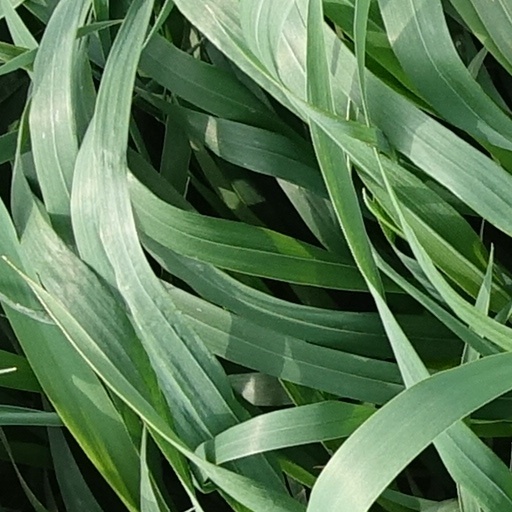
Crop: wheat